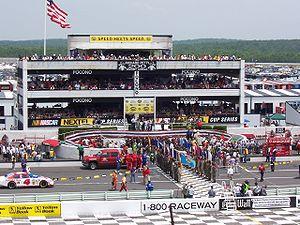
Le Pocono Raceway surnommé The Tricky Triangle est un circuit automobile type superspeedway de forme ovale.